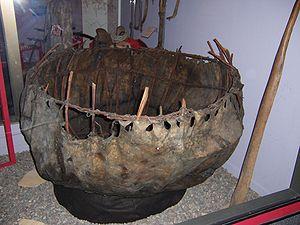
Un coracle est un type primitif d'embarcation d'eau douce pesant quatre ou cinq kilogrammes pour un seul passager, dont des formes proches ou dérivées sont encore utilisées dans plusieurs endroits du monde.